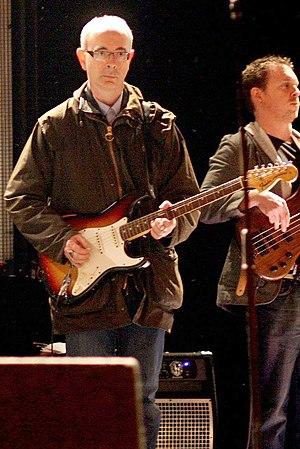
Richard G. "Dik" Evans est un guitariste connu comme étant l'un des fondateurs du groupe irlandais Virgin Prunes.